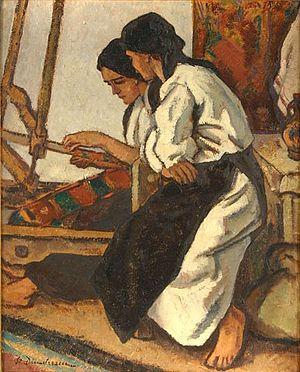
Ștefan Dimitrescu est un peintre et dessinateur post-impressionniste roumain.